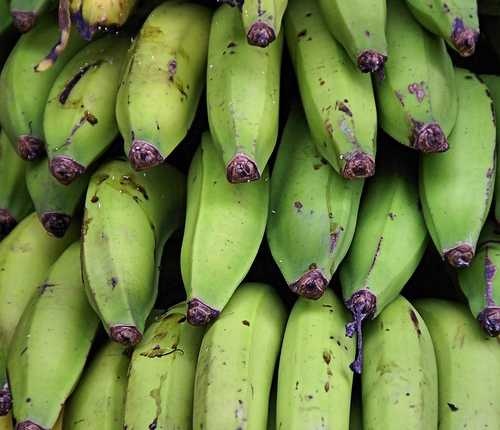
Label: Banana